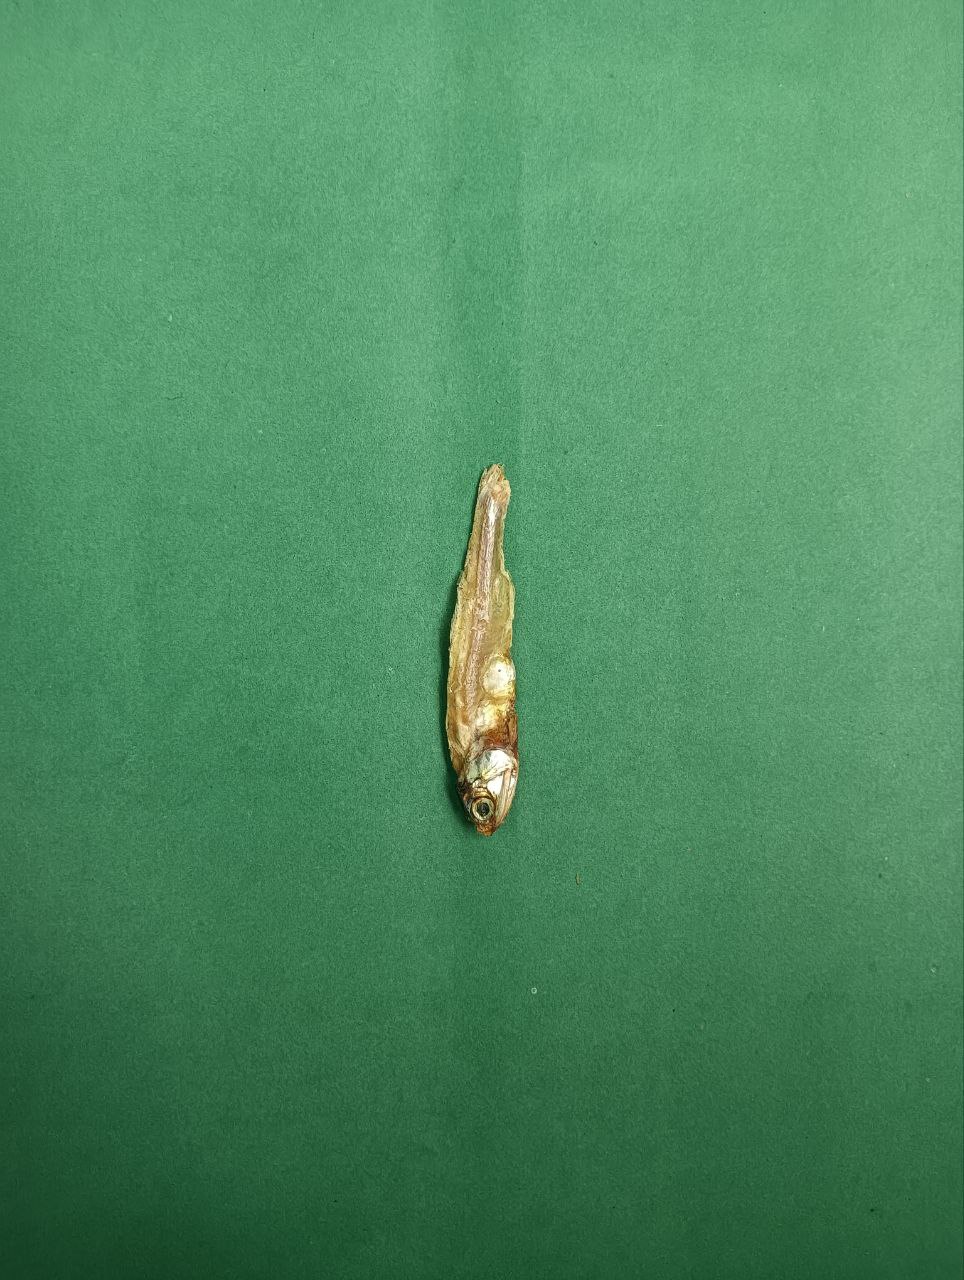
Species: narkeli